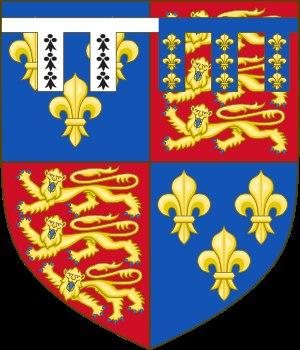
Georgette Heyer est une romancière anglaise de romances historiques, de romans policiers et de romans historiques.